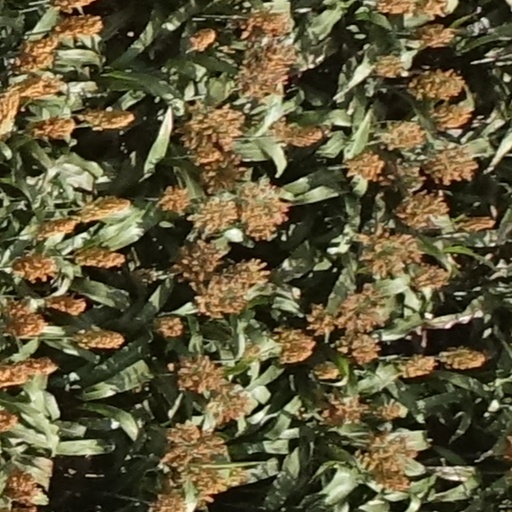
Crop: sorghum